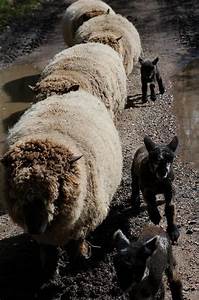
Label: pecora